2006 Texas Longhorns football team

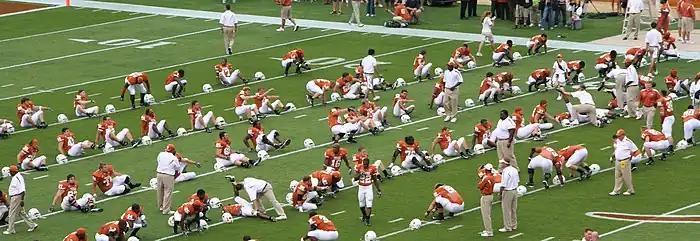
UT players stretching before game time

Aided by an Auburn victory against Florida, Texas moved up one spot to No. 5 in the AP poll following the win against Baylor. The first Bowl Championship Series rankings of the year were issued on October 15, 2006. Along with the AP poll, the BCS rankings use the Harris Interactive Poll and a series of computer scores to rank teams. Texas had a number 5 ranking in both human polls, but a combined computer ranking of 15th meant that the Longhorns entered the BCS poll ranked ninth.